William Badaoui

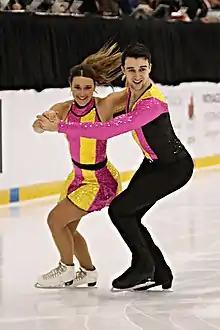
Badaoui with Friend in 2019

William Badaoui (born 27 July 1998) is an Australian former competitive ice dancer. With his skating partner, Matilda Friend, he is the 2016 Australian national champion and represented Australia at five Four Continents Figure Skating Championships.